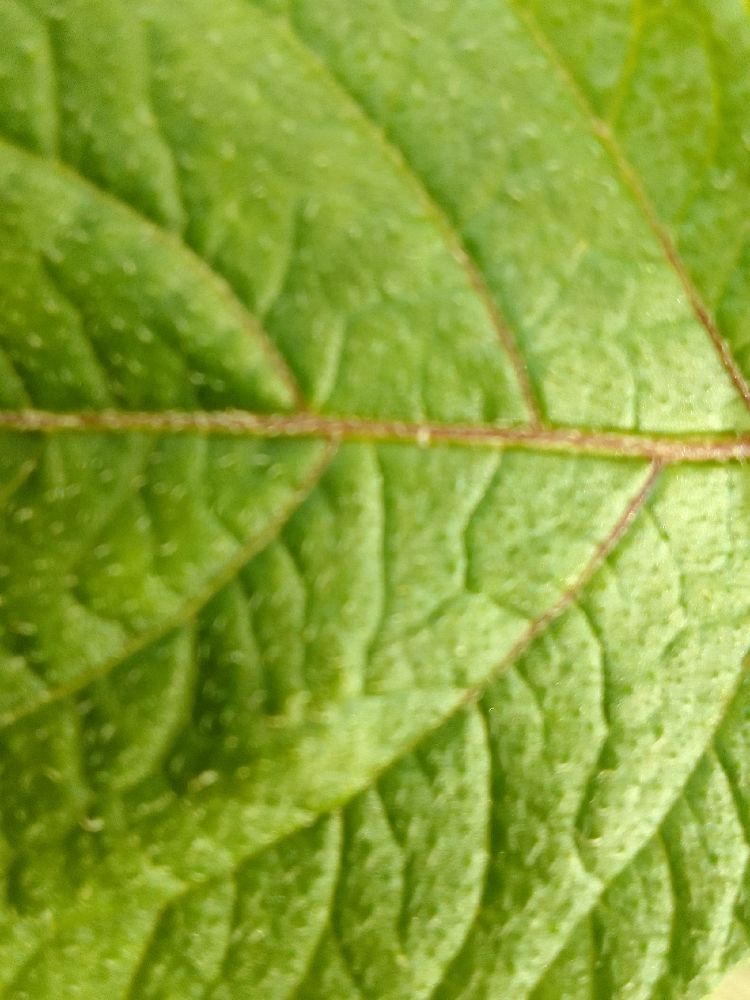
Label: Healthy